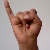
The image shows a hand gesture representing the letter 'I' in Indian Sign Language.